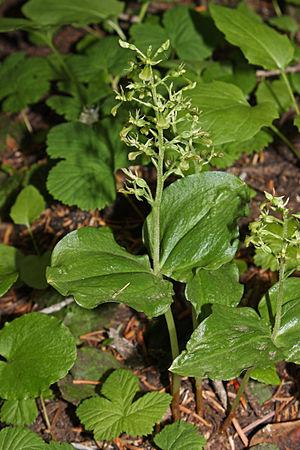
Un pied fleuri de Listera caurina.